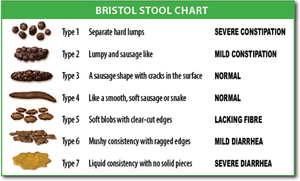
Bristol stool chart
Oversigtsbillede med de syv afføringstyper.
Bristol stool chart eller Bristol stool scale er et medicinsk hjælpemiddel til at klassificere konsistens og form på menneskelig afføring i syv forskellige kategorier. Den blev udviklet af forskerduoen Heaton og Lewis ved University of Bristol og publiceret første gang i det videnskabelige tidsskrift Scandinavian Journal of Gastroenterology i 1997. Heaton og Lewis konkluderede at afføringens form er afhængig af, hvor længe den har befundet sig i tyktarmen, men dette antages kun at have begrænset gyldighed, og ved type 1 og 2 gælder det især kun, når patienten ikke lider af forstoppelse. Bristol-skalaen er stadig nyttig som værktøj i klinisk kommunikation og til at evaluere virkningen af behandlingen af forskellige tarmsygdomme.